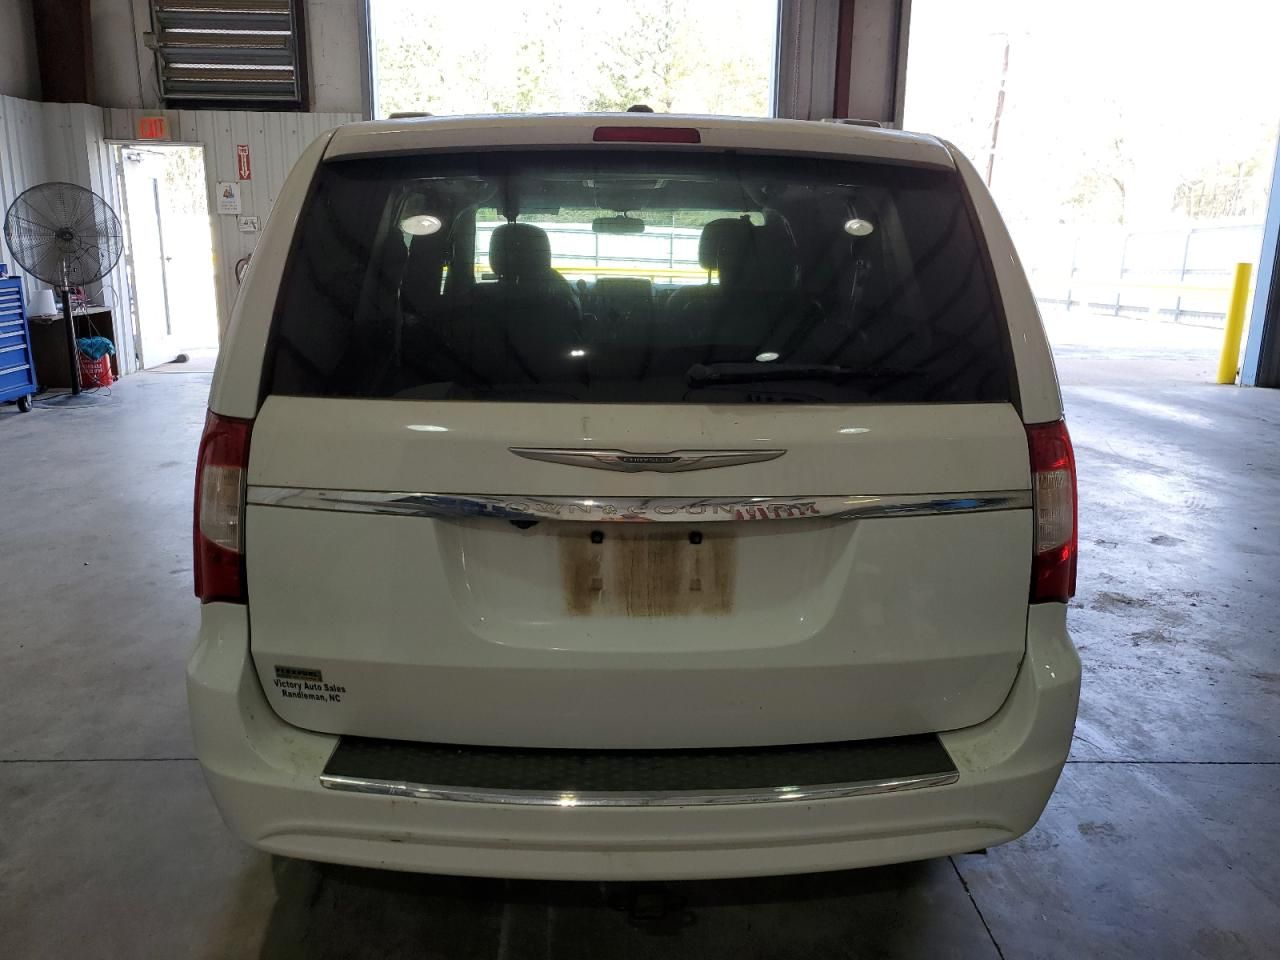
Aucun dommage détecté.
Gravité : aucun